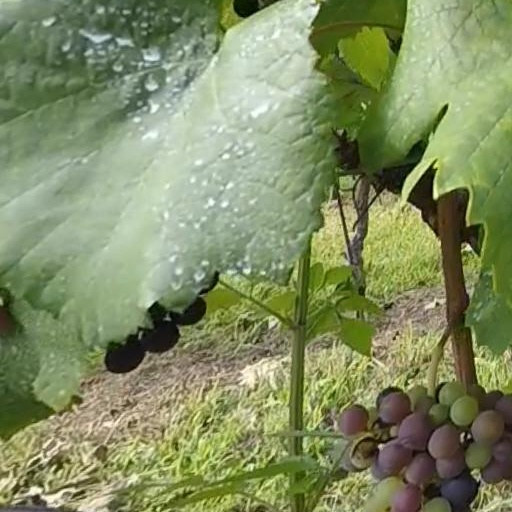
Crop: grape